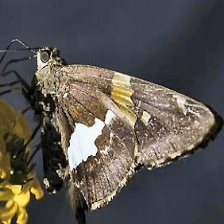
Species: SILVER SPOT SKIPPER